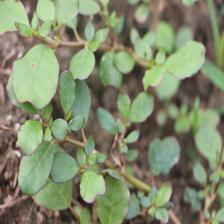
Label: BroadLeafWeed